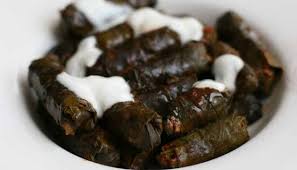
Yemek: yaprak_sarma